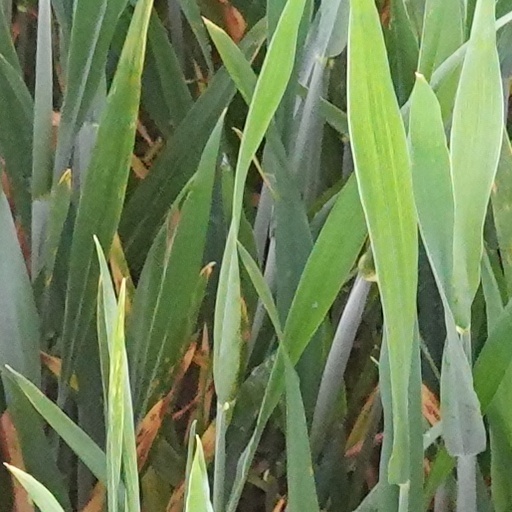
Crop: wheat